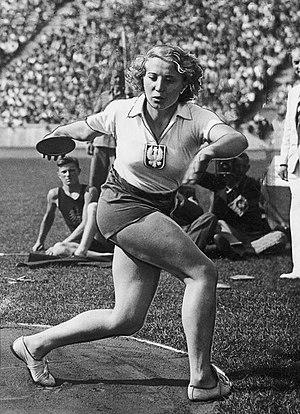
Jadwiga Wajs-Marcinkiewicz, née le 30 janvier 1912 et décédée le 1ᵉʳ février 1990, était une athlète polonaise qui concourait principalement au lancer du disque.